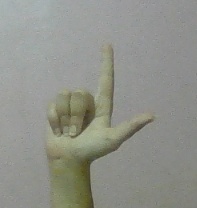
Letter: laam